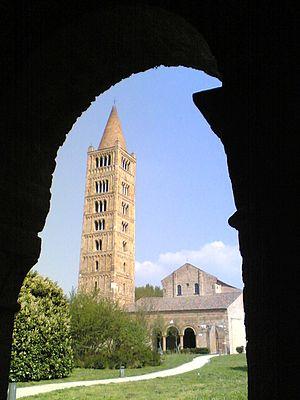
L'architecture romane est le premier grand style créé au Moyen Âge en Europe après le déclin de la civilisation gréco-romaine. Son développement est pleinement établi vers 1060 mais les premiers signes de mutation sont différents suivant les régions et il n'y a pas de consensus sur une date des débuts qui vont du VIᵉ au XIᵉ siècle. L'architecture gothique est le style qui lui succède progressivement à partir du XIIe siècle.Le dynamisme monastique, de profondes aspirations religieuses et morales, la spiritualité des routes de pèlerinages dans une Europe rendue à la paix président à la naissance de l'art roman et contribuent à en faire un style vraiment neuf et doué d'une profonde originalité. La volonté de libérer l'Église de la tutelle de pouvoirs séculiers, les croisades, la reconquête chrétienne en Espagne avec l'effondrement du califat de Cordoue, la disparition du mécénat royal ou princier font de l'art roman l'art de toute la chrétienté médiévale.